Backtrack (film)

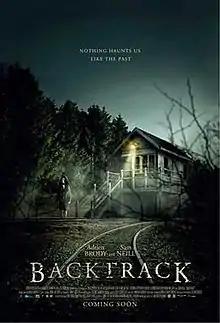
Theatrical release poster

Backtrack is a 2015 mystery thriller film written, co-produced, and directed by Michael Petroni. It stars Adrien Brody, Bruce Spence, Sam Neill, Robin McLeavy, Malcolm Kennard and Jenni Baird.